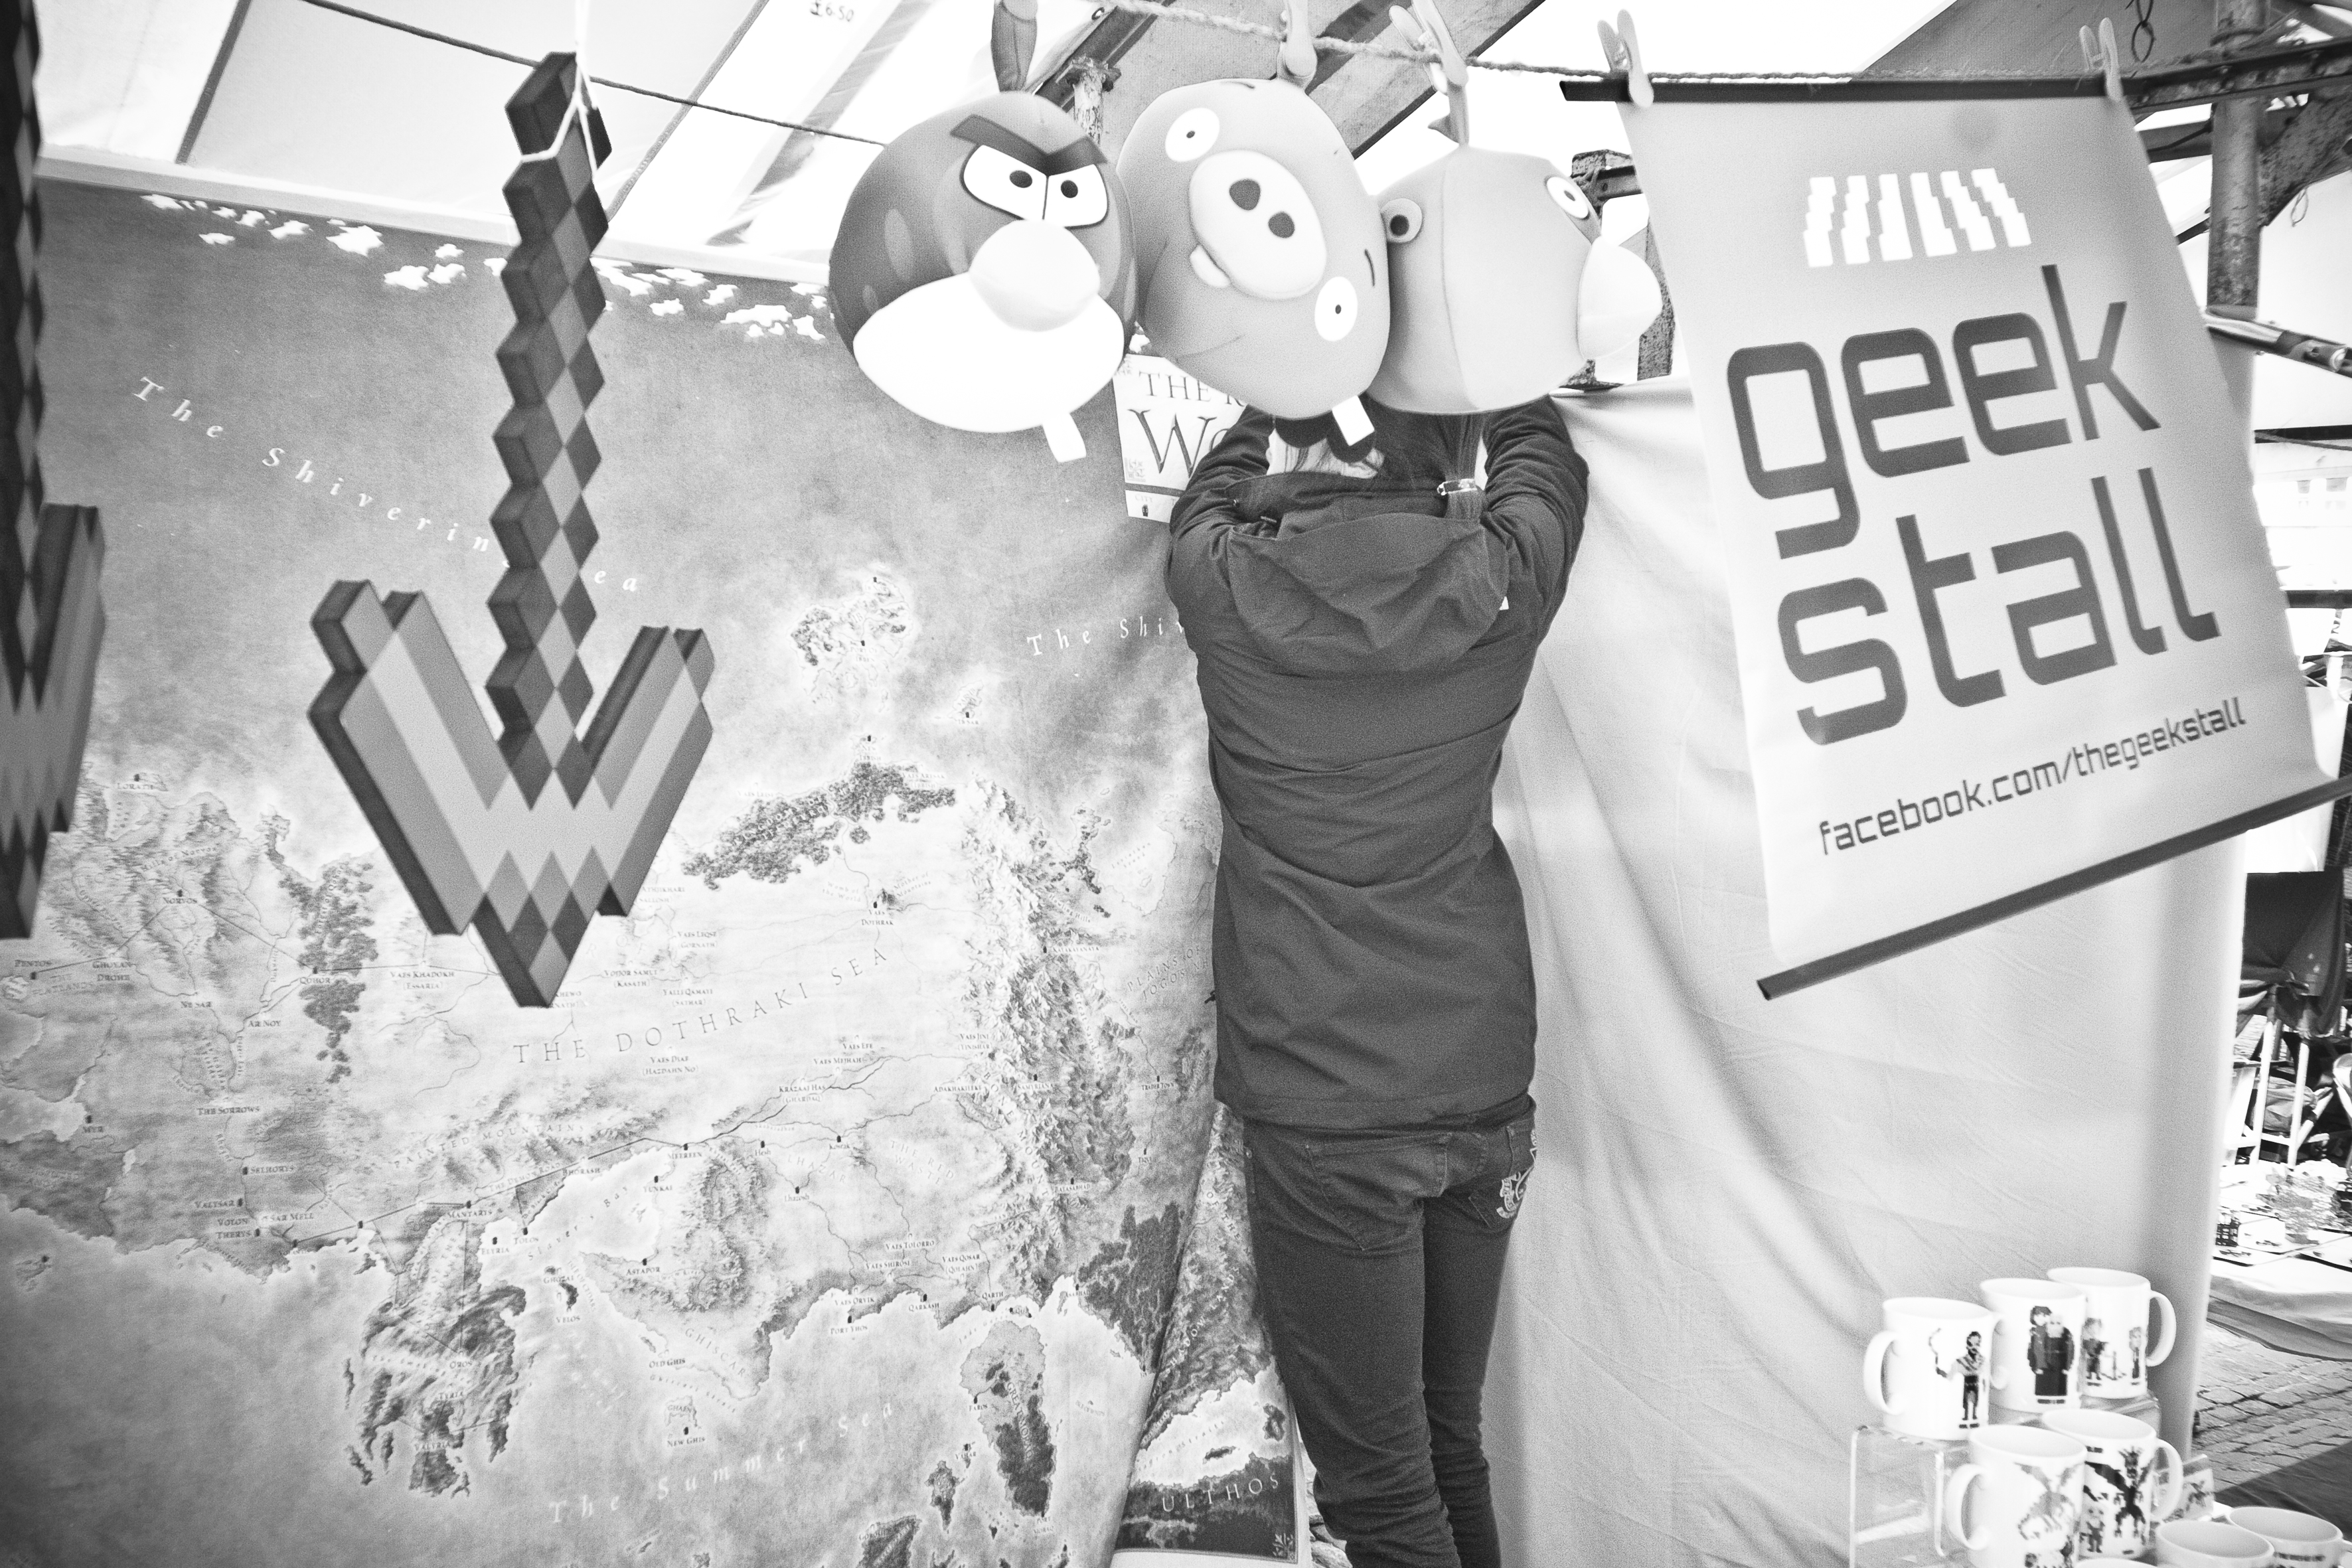
black and white, white, street, photography, urban, travel, fujifilm, black, monochrome, uk, england, bw, blackandwhite, blackwhite, dress, cambridge, ngc, photograph, noiretblanc, unitedkingdom, fuji, fujixt1, fujix, monochrome photography